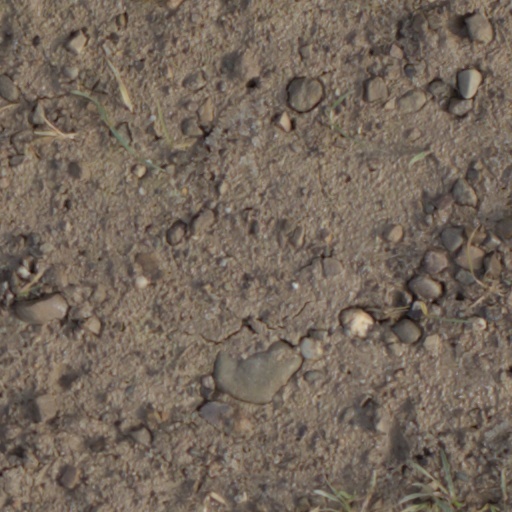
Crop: wheat